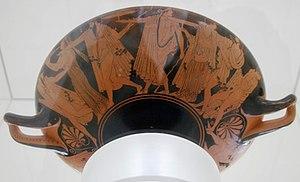
La coupe de Byrgos de Wurtzbourg est un kylix céramique à figures rouges de l'Attique datant de 480 av. J.-C. Il fut fait par un potier de Brygos et décoré par le Peintre de Brygos.